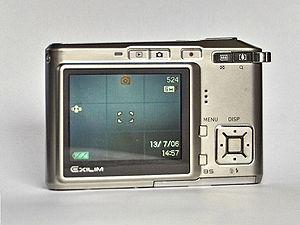
La présente liste recense les produits de la marque Casio computer.